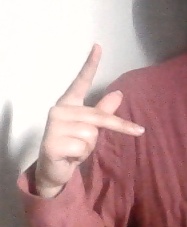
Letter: dha